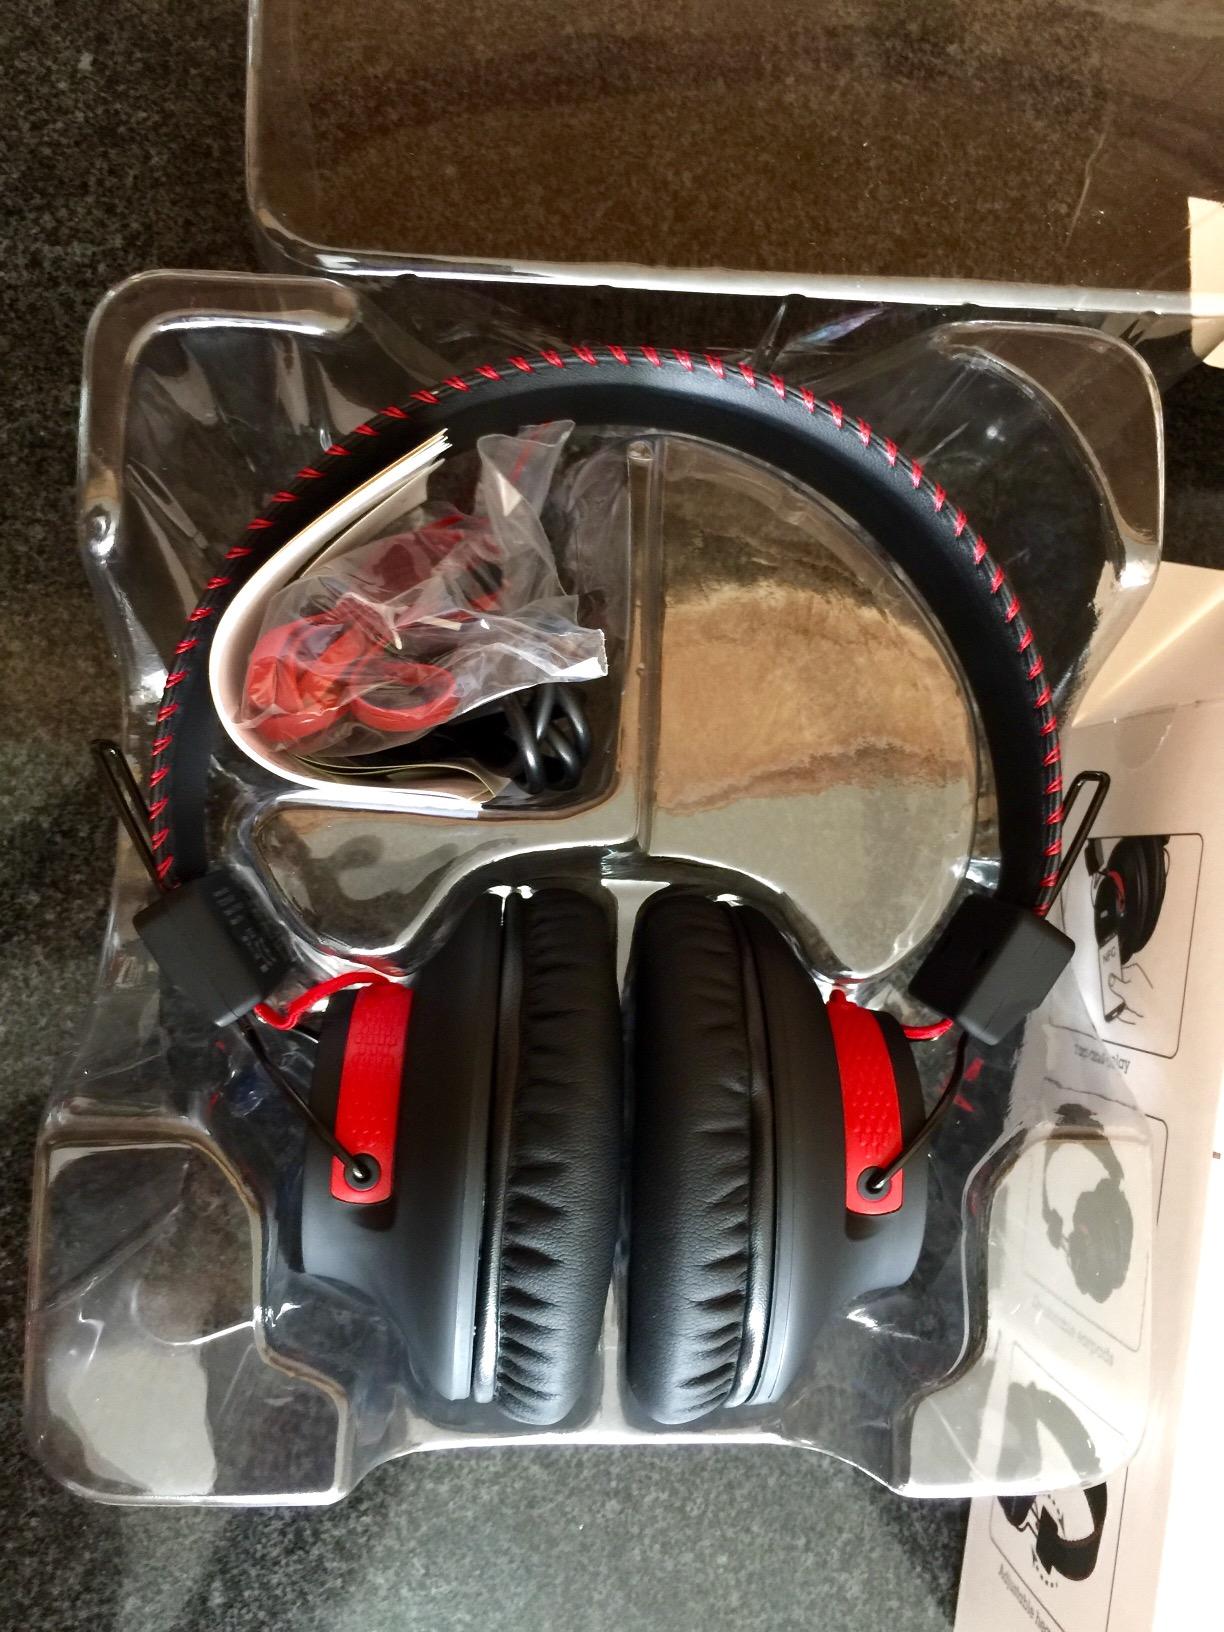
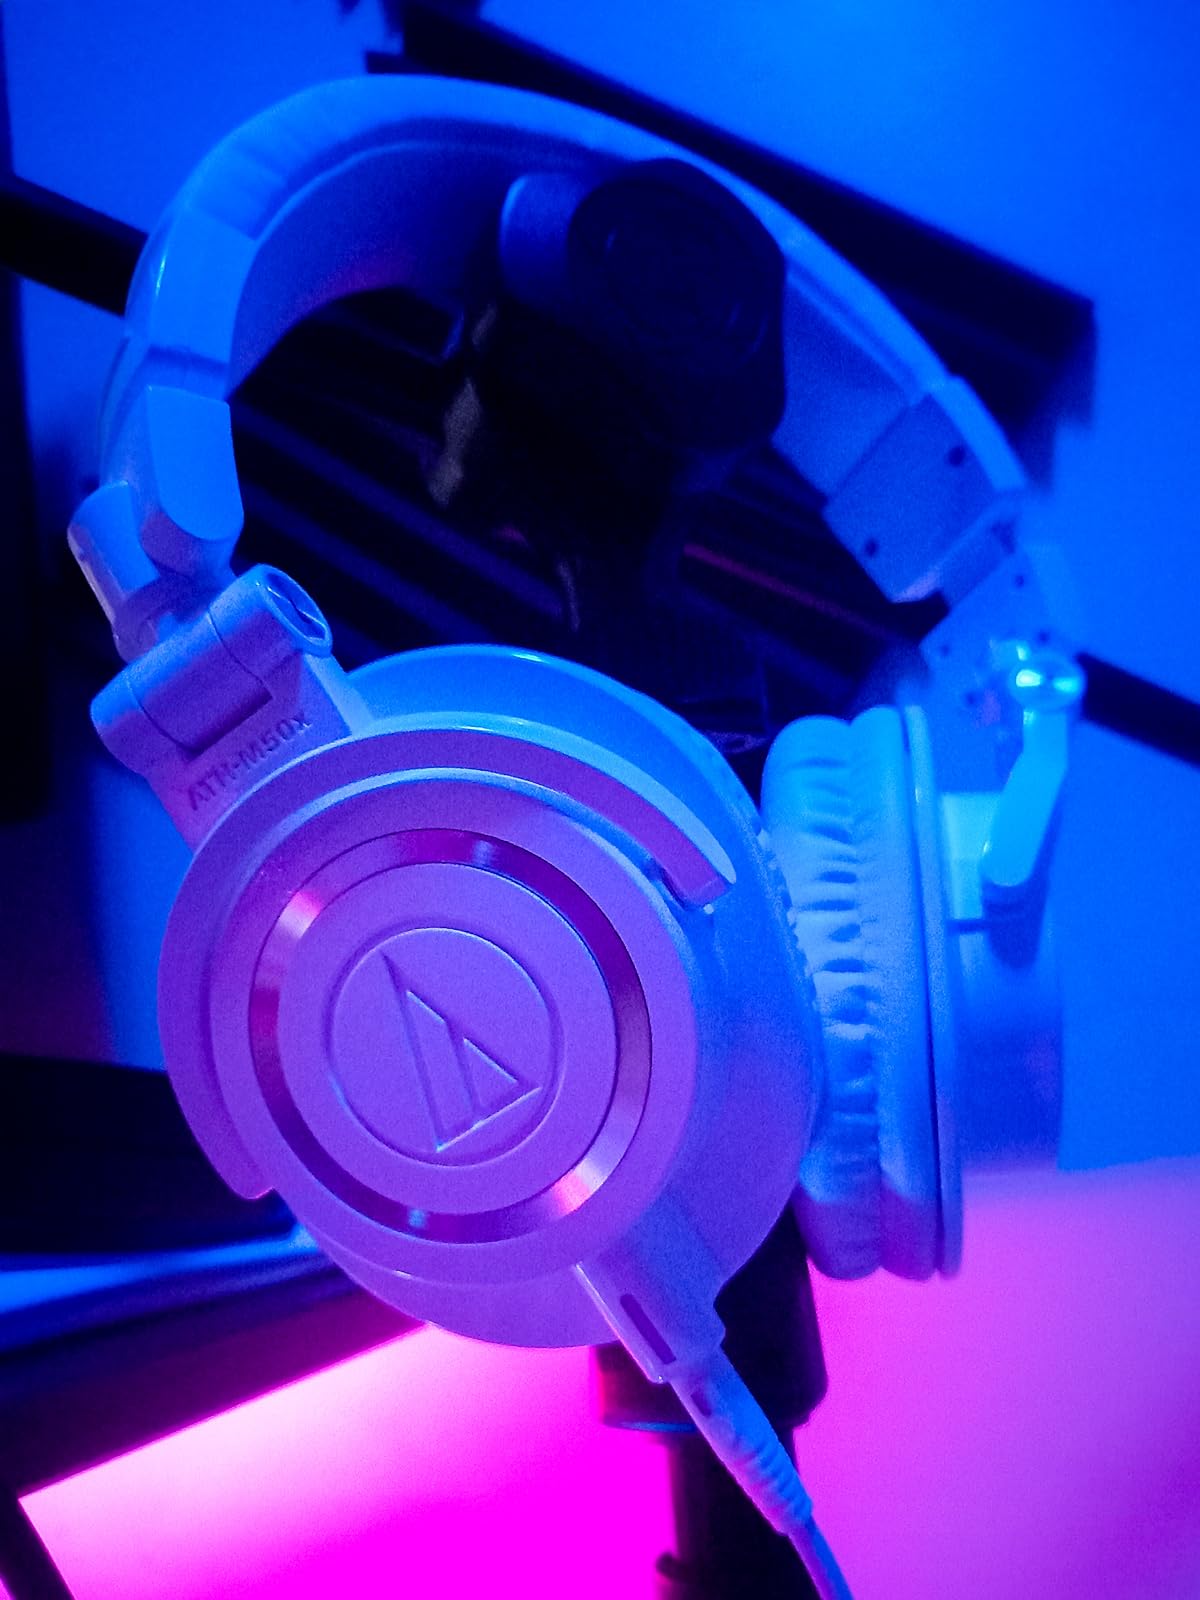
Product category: headphones
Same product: no